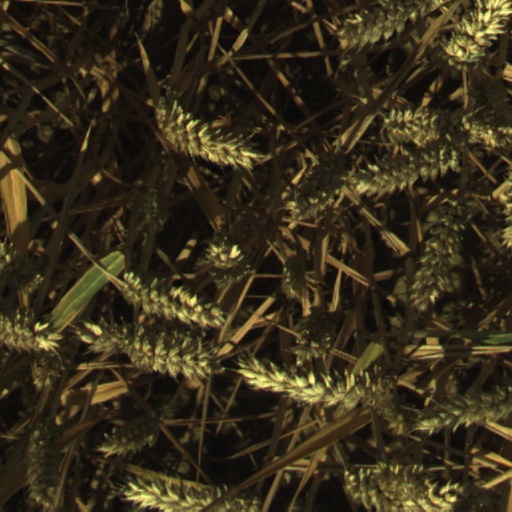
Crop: wheat